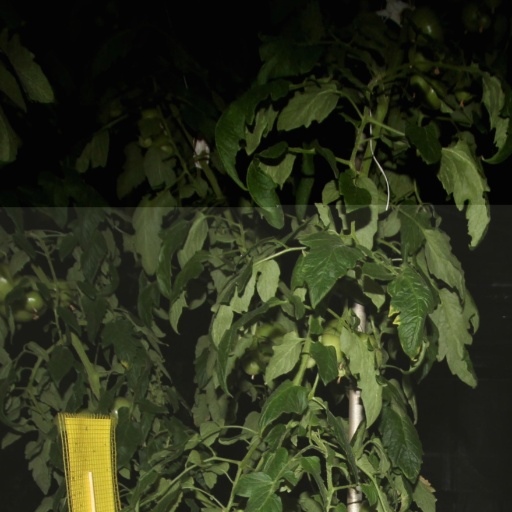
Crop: tomato